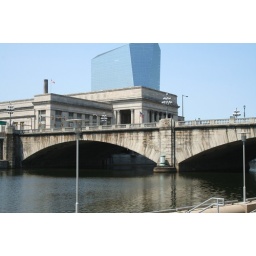
Market street bridge, and in the background you can see 30th street train station building